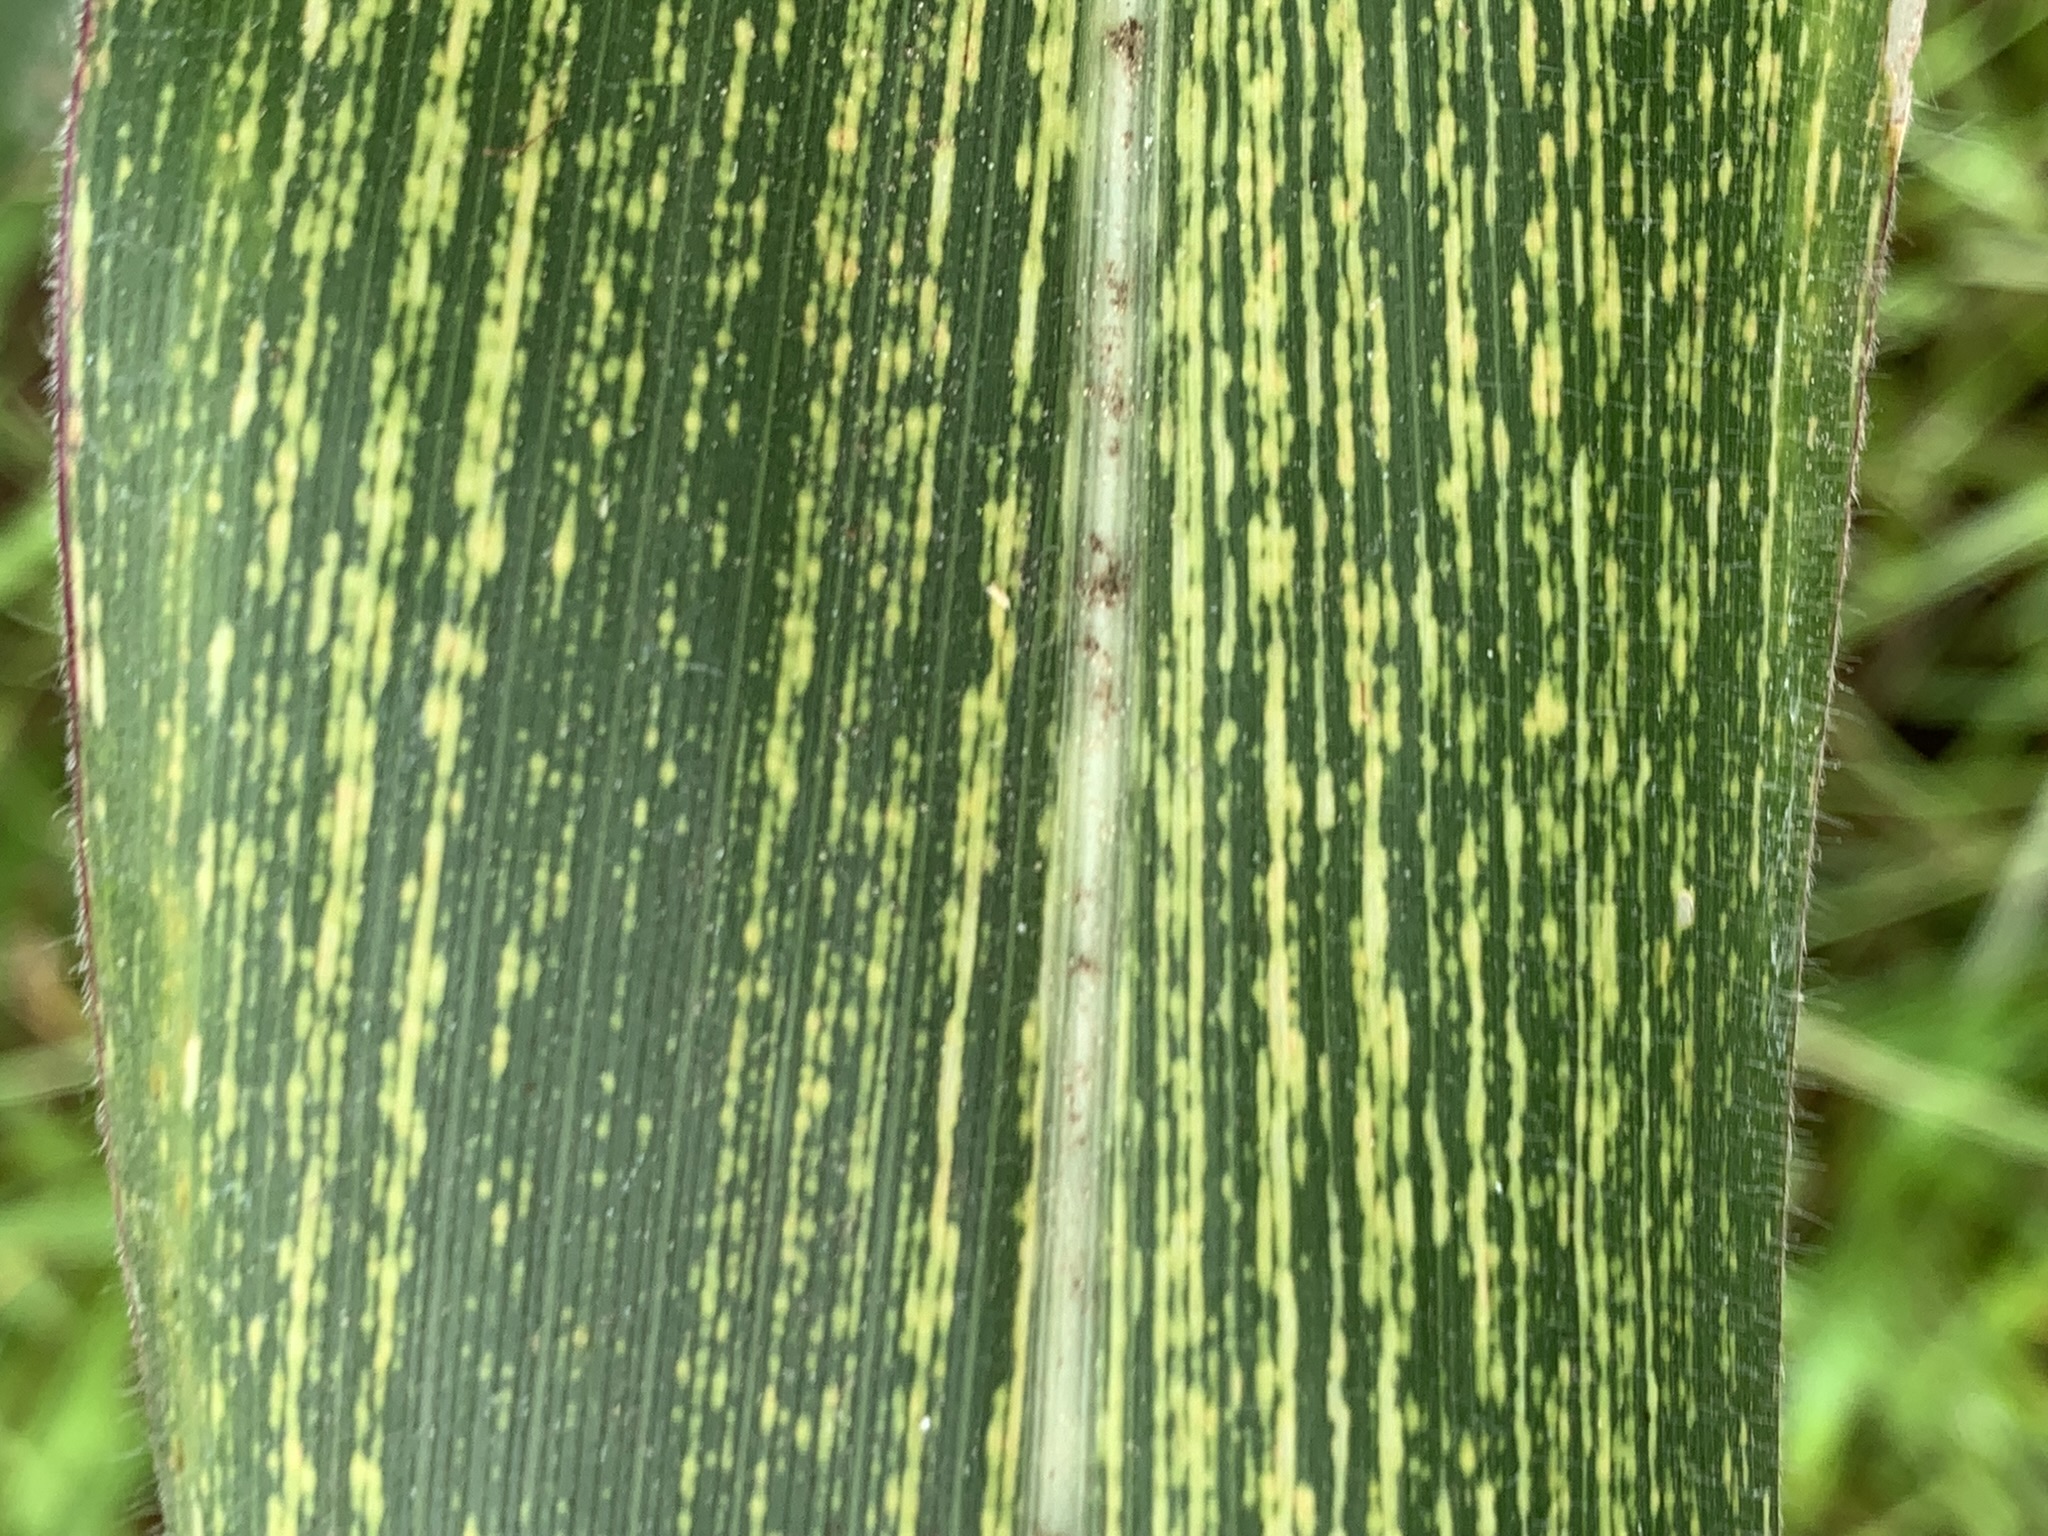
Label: MSV